2018 FIFA World Cup final

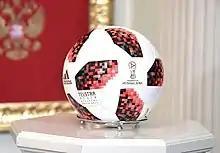
An example of the Adidas Telstar Mechta ball used in the match

The 2018 FIFA World Cup was the 21st edition of the World Cup, FIFA's football competition for national teams, held in Russia between 14 June and 15 July 2018. Russia qualified for the finals automatically as tournament hosts, while 208 teams competed for the remaining 31 spots through qualifying rounds organised by the six FIFA confederations and held between June 2015 and November 2017. In the finals, the teams were divided into eight groups of four with each team playing each other once in a round-robin format. The two top teams from each group advanced to a knock-out phase. The defending champions from the 2014 World Cup were Germany. They were eliminated in the group phase at the 2018 event, however, finishing bottom of their group behind Sweden, Mexico and South Korea.